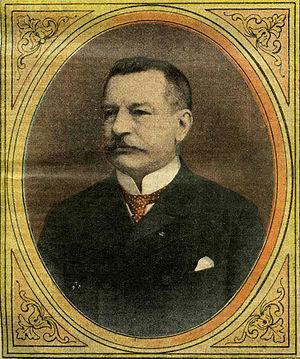
""Un homme d'Etat belge
Cette liste présente tous les chefs du gouvernement belge depuis 1830. Le nom de leur fonction a varié au fil des siècles :
Le gouvernement Schollaert est le gouvernement fédéral qui dirigea la Belgique du 9 janvier 1908 jusqu'au 8 juin 1911. C’est un gouvernement exclusivement catholique.Ce gouvernement, avec à sa tête François Schollaert, succède le gouvernement de Jules de Trooz et précède celui de Charles de Broqueville. Avant 1918, on ne parlait pas de premier ministre. Schollaert est donc le premier du gouvernement et est à la fois ministre de l’intérieur - fonction qu’il a déjà exercée entre 1895 et 1899 - puis de l’agriculture et enfin des arts et des sciences.
François Victor Marie Ghislain Schollaert dit Frans Schollaert était un homme d'État belge membre du parti catholique. Il a notamment été le 26ᵉ Chef de cabinet belge ce qui correspond au premier ministre actuel. Il fut l'une des grandes personnalités de la droite de son époque.